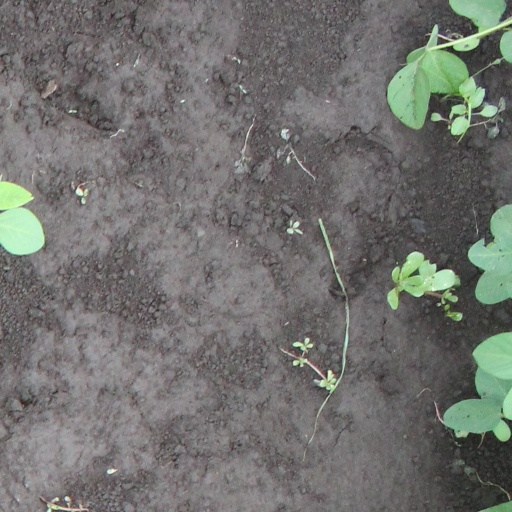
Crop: soybean